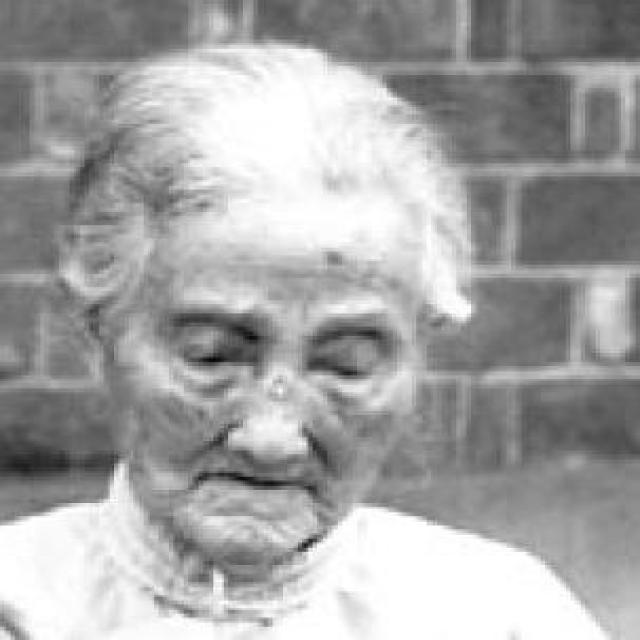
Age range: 65+